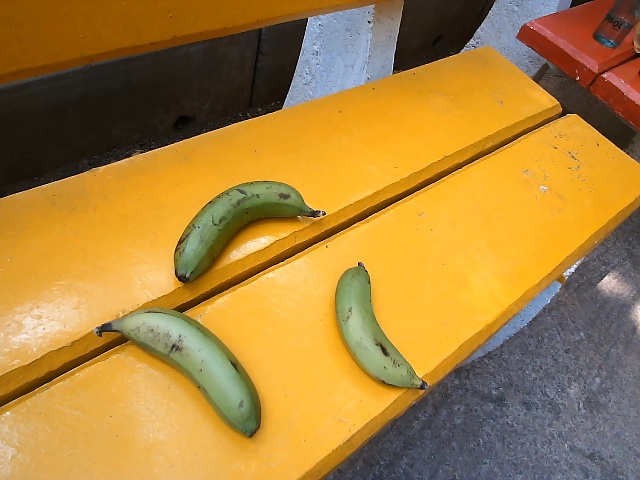
Label: Raw_Banana